Phil Silvers

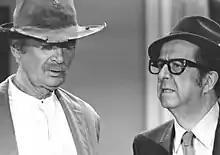
Silvers in "The Beverly Hillbillies" (circa 1969–1970)

When Silvers played the quintessential con-man Harrison Floy in the 1947 Broadway production of "High Button Shoes", Brooks Atkinson praised him as "an uproarious comic. He has the speed, the drollery and the shell-game style of a honky-tonk buffoon." Silvers later scored a major triumph in "Top Banana", a Broadway show of 1952. Silvers played Jerry Biffle, the egocentric, always-busy star of a major television show. (The character is said to have been based on Milton Berle.) Silvers dominated the show and won a Tony Award for his performance. He repeated the role in the 1954 film version which was initially released in 3-D. Silvers returned to Broadway in the musical "Do Re Mi" in December 1960, receiving a nomination for the Tony Award for Best Performance by a Leading Actor in a Musical. Stanley Green wrote, "It was particularly blessed by offering two outstanding clowns in Phil Silvers as the pushiest of patsies and Nancy Walker."